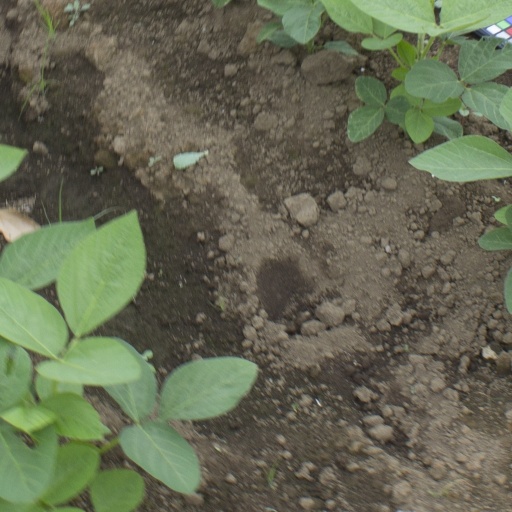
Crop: soybean